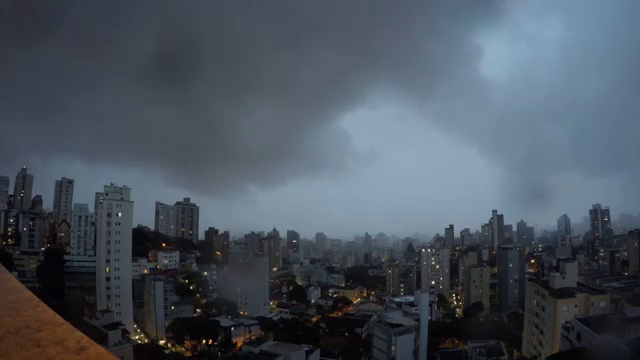
Fire: no
Smoke: no